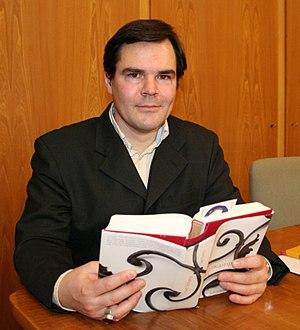
Uwe Tellkamp est un médecin et écrivain allemand né à Dresde le 28 octobre 1968.